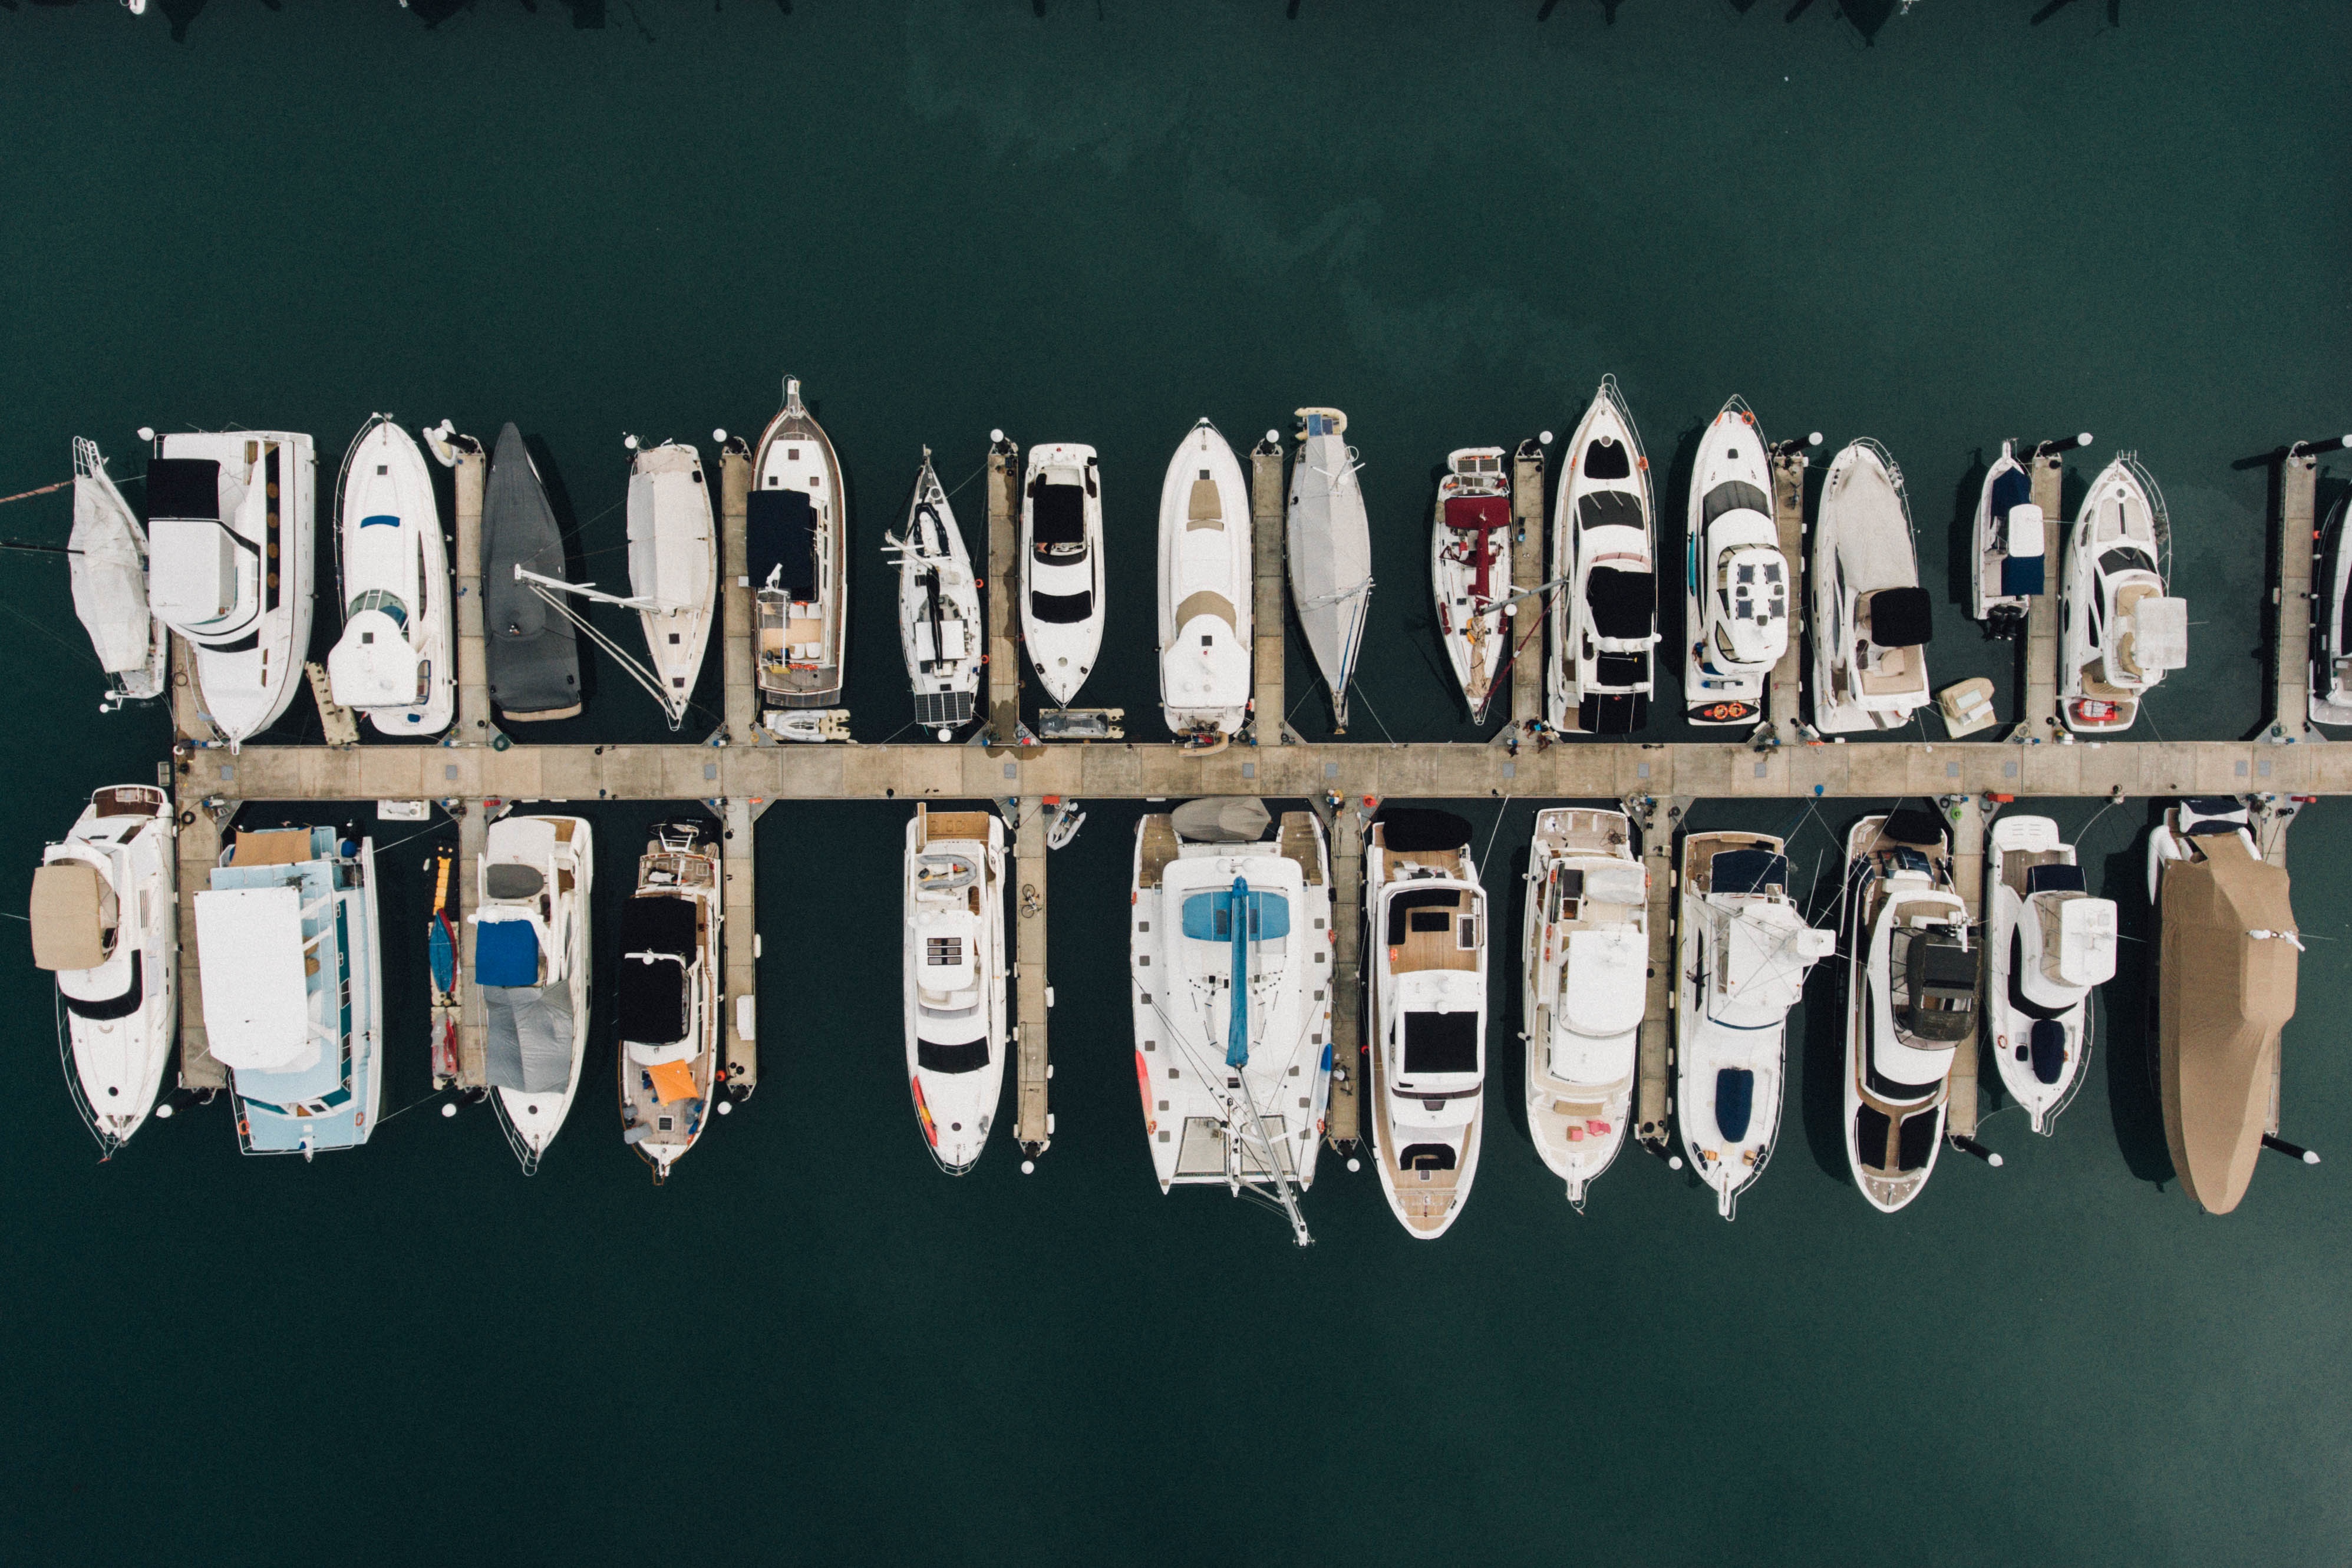
dock, boat, space, marina, sailboat, product, drone view, font, art